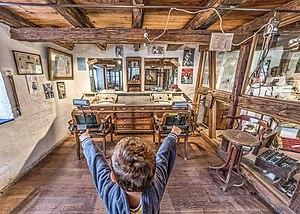
La barbe est l’ensemble des poils recouvrant le menton, les joues, la mâchoire ainsi que l'extérieur des lèvres de l'homme et de l'adolescent.